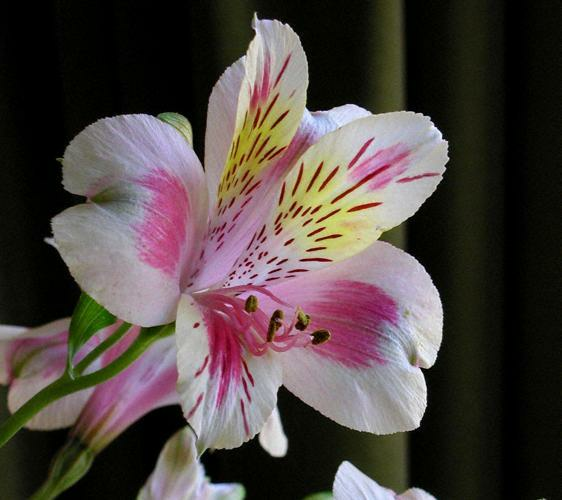
Flower: peruvian lily